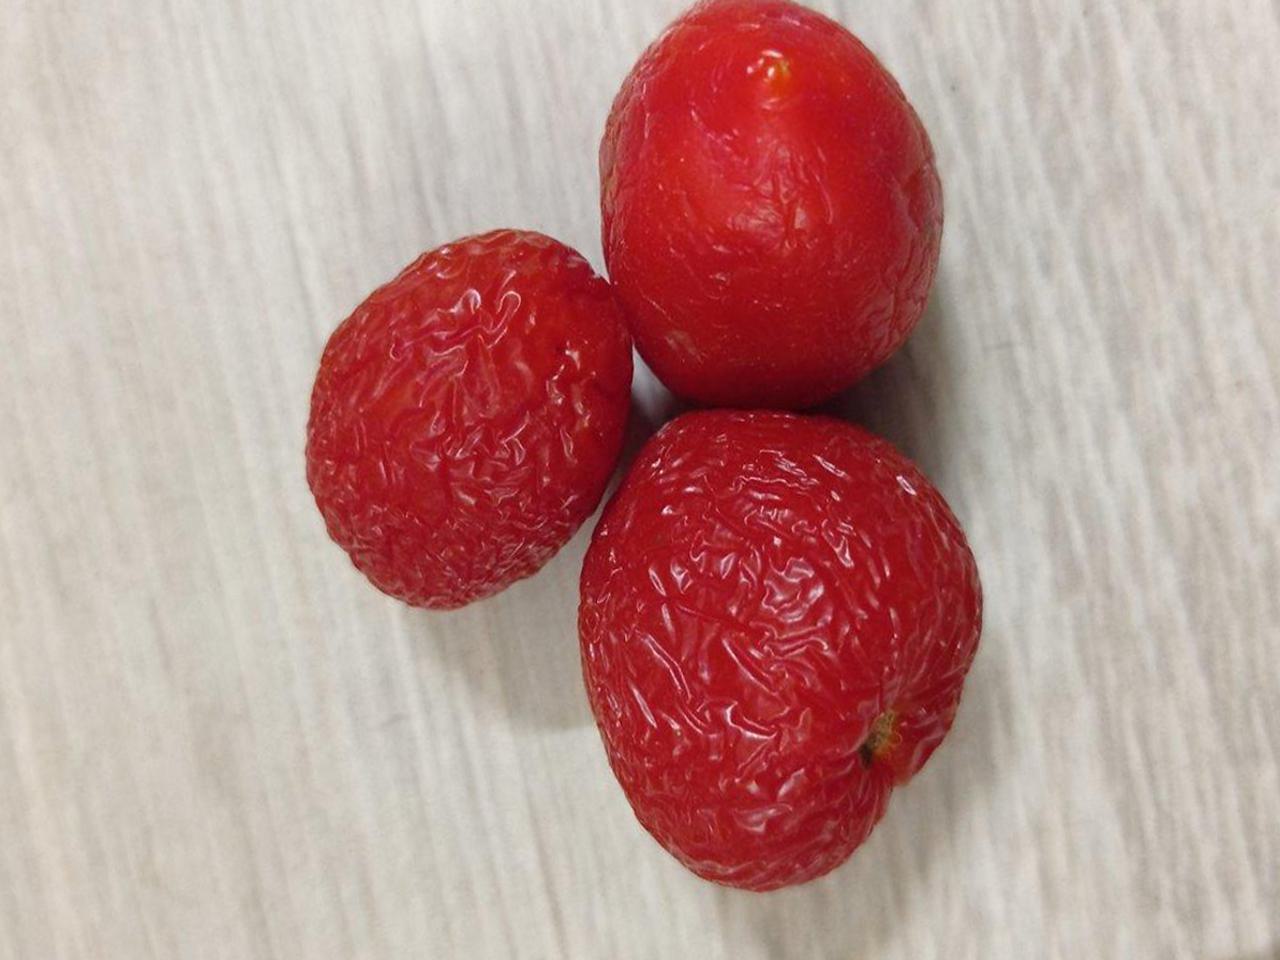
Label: Rotten